Huntingdonshire (UK Parliament constituency)

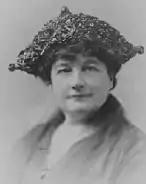
Lina Scott Gatty

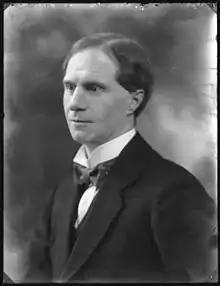
Leonard Costello

Another General Election was required to take place before the end of 1940. The political parties had been making preparations for an election to take place and by the Autumn of 1939, the following candidates had been selected;